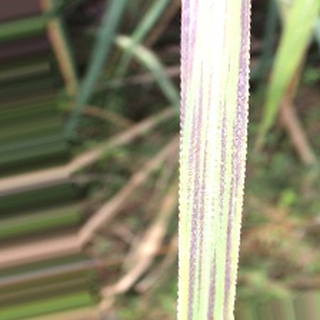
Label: sugarcane_bacterial_blight